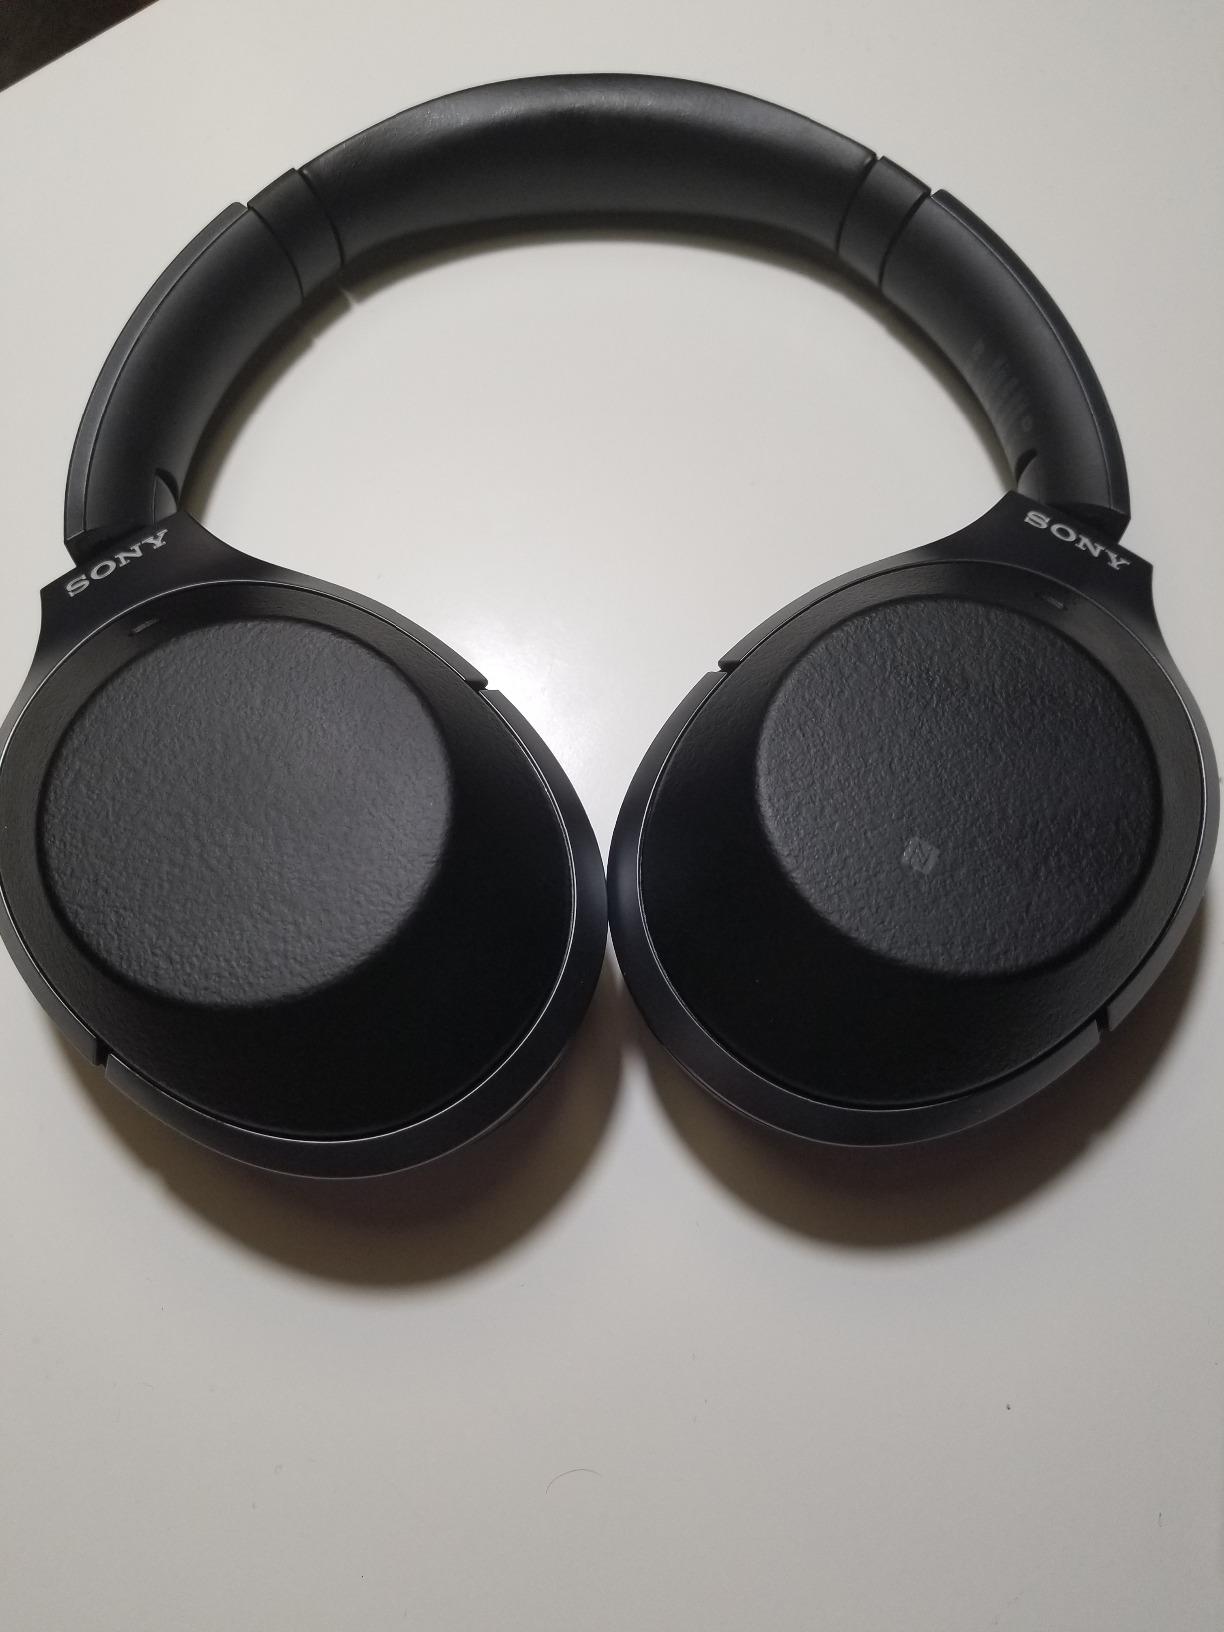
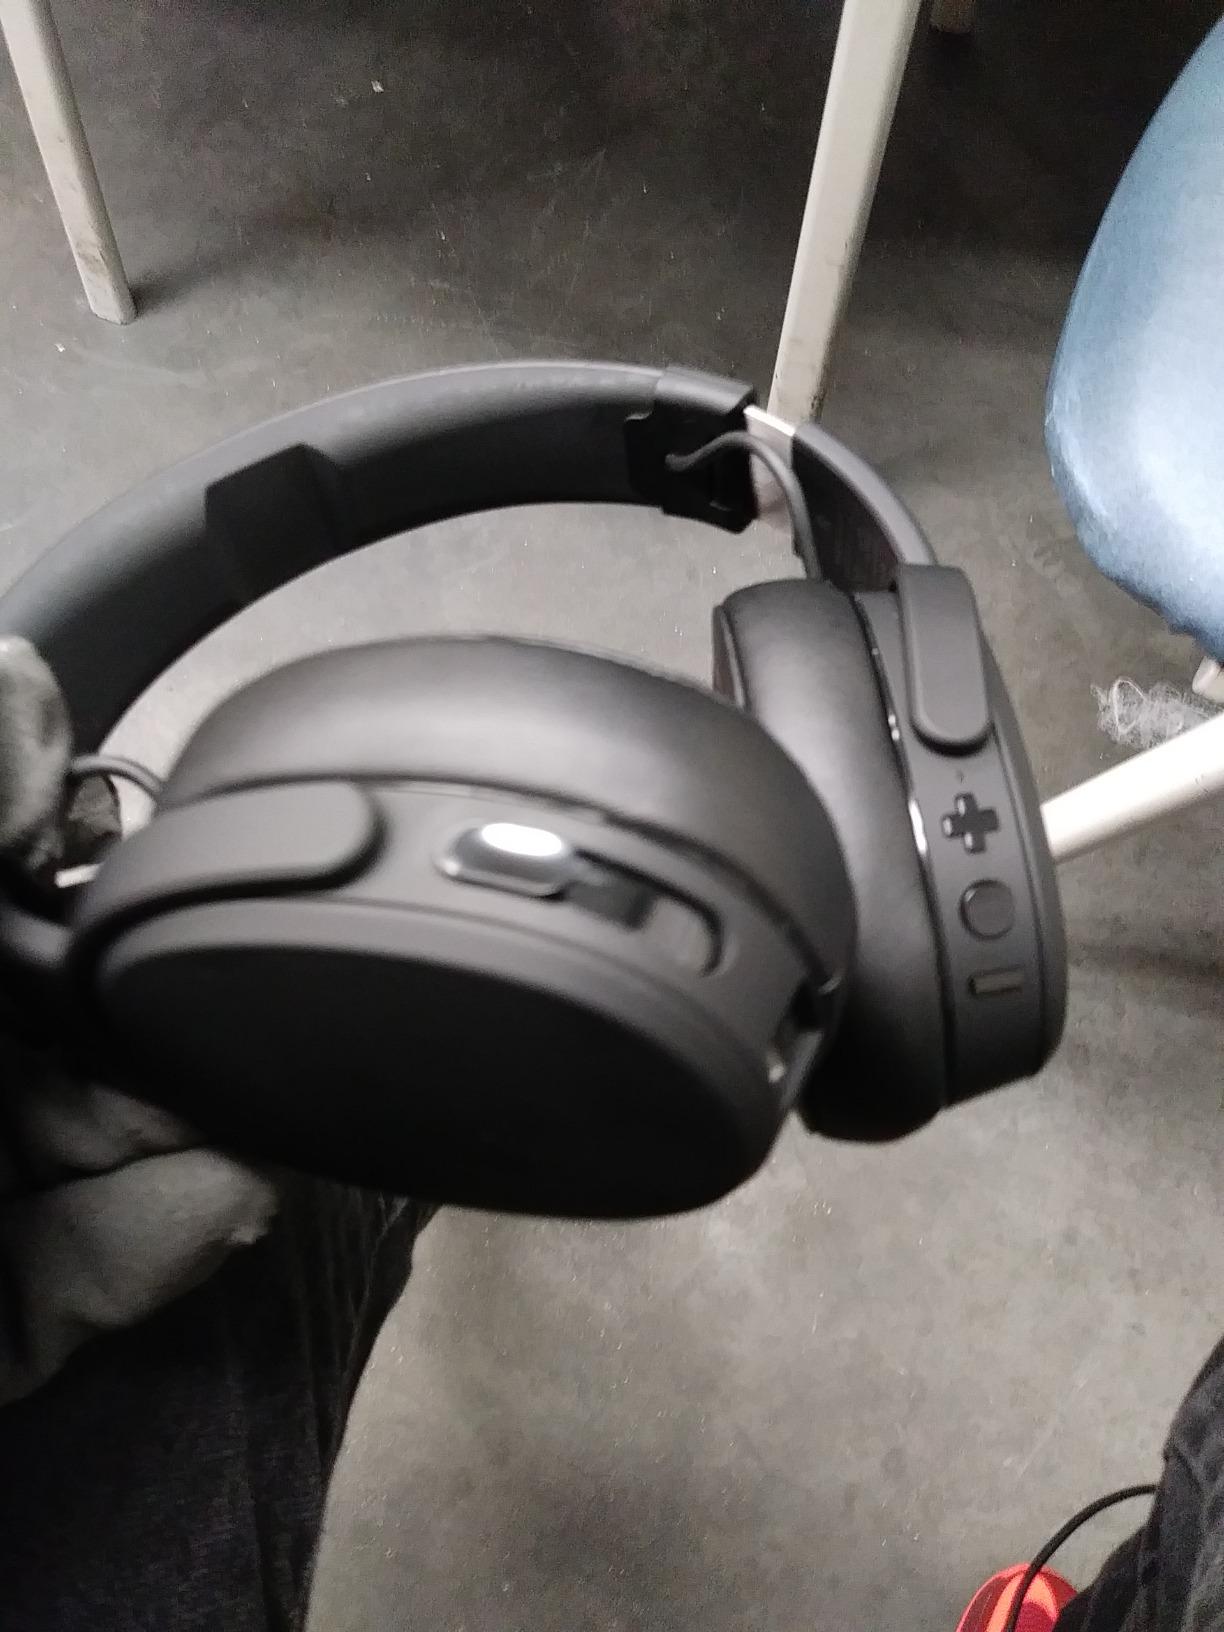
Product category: headphones
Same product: no